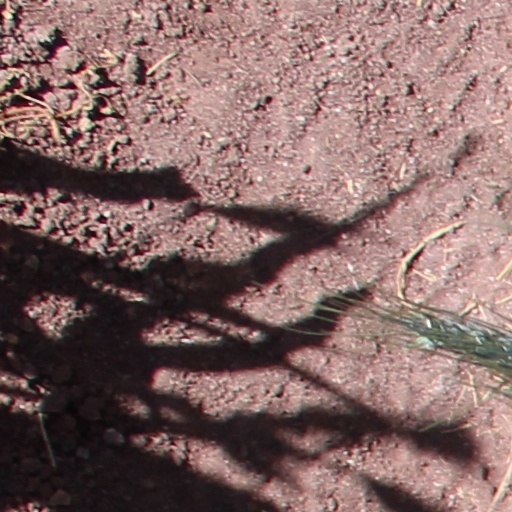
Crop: wheat